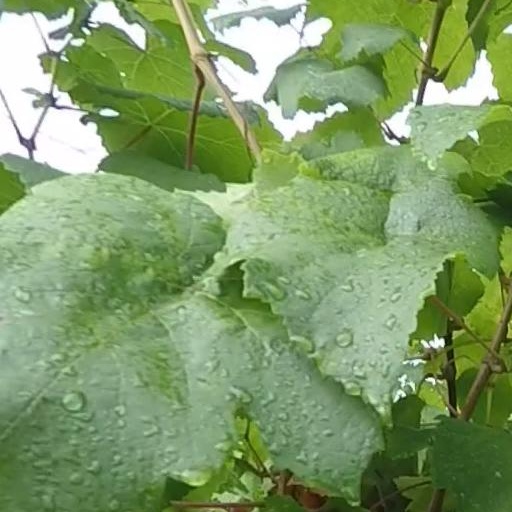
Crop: grape